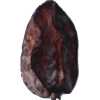
Label: carambola